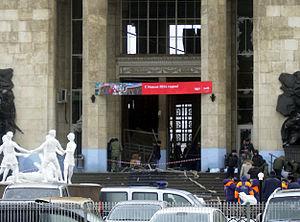
Attentats de décembre 2013 à Volgograd, attentat-suicide dans la gare de Volgograd. Русский: Взрыв на железнодорожном вокзале в Волгограде
Les attentats de Volgograd sont deux attentats-suicides survenus les 29 et 30 décembre 2013 à Volgograd, en Russie. Le premier attentat a lieu à la gare de Volgograd, causant la mort de 16 personnes et en blessant une cinquantaine d'autres. Le second se déroule dans le raïon de Dzerjinsk, dans un trolleybus, tuant 14 personnes.